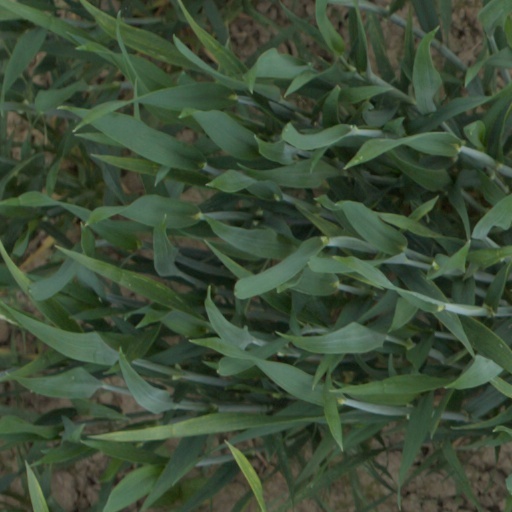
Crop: wheat